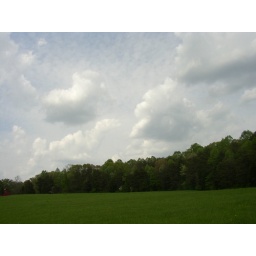
A field and sky full of clouds in Horizons Park, Forsyth County, NC.